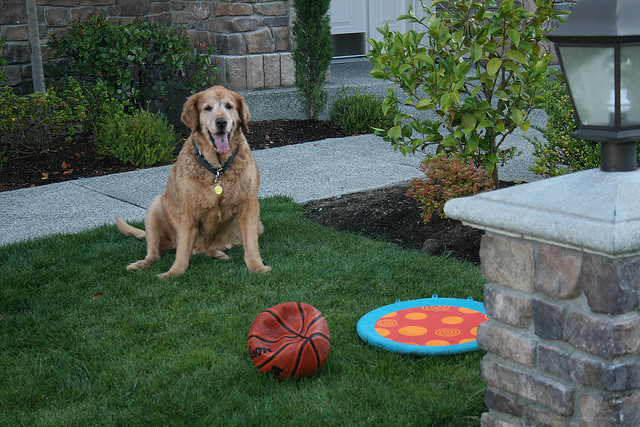
hình ảnh con chó đang ngồi trên cỏ và quả bóng rổ nằm trên cỏ